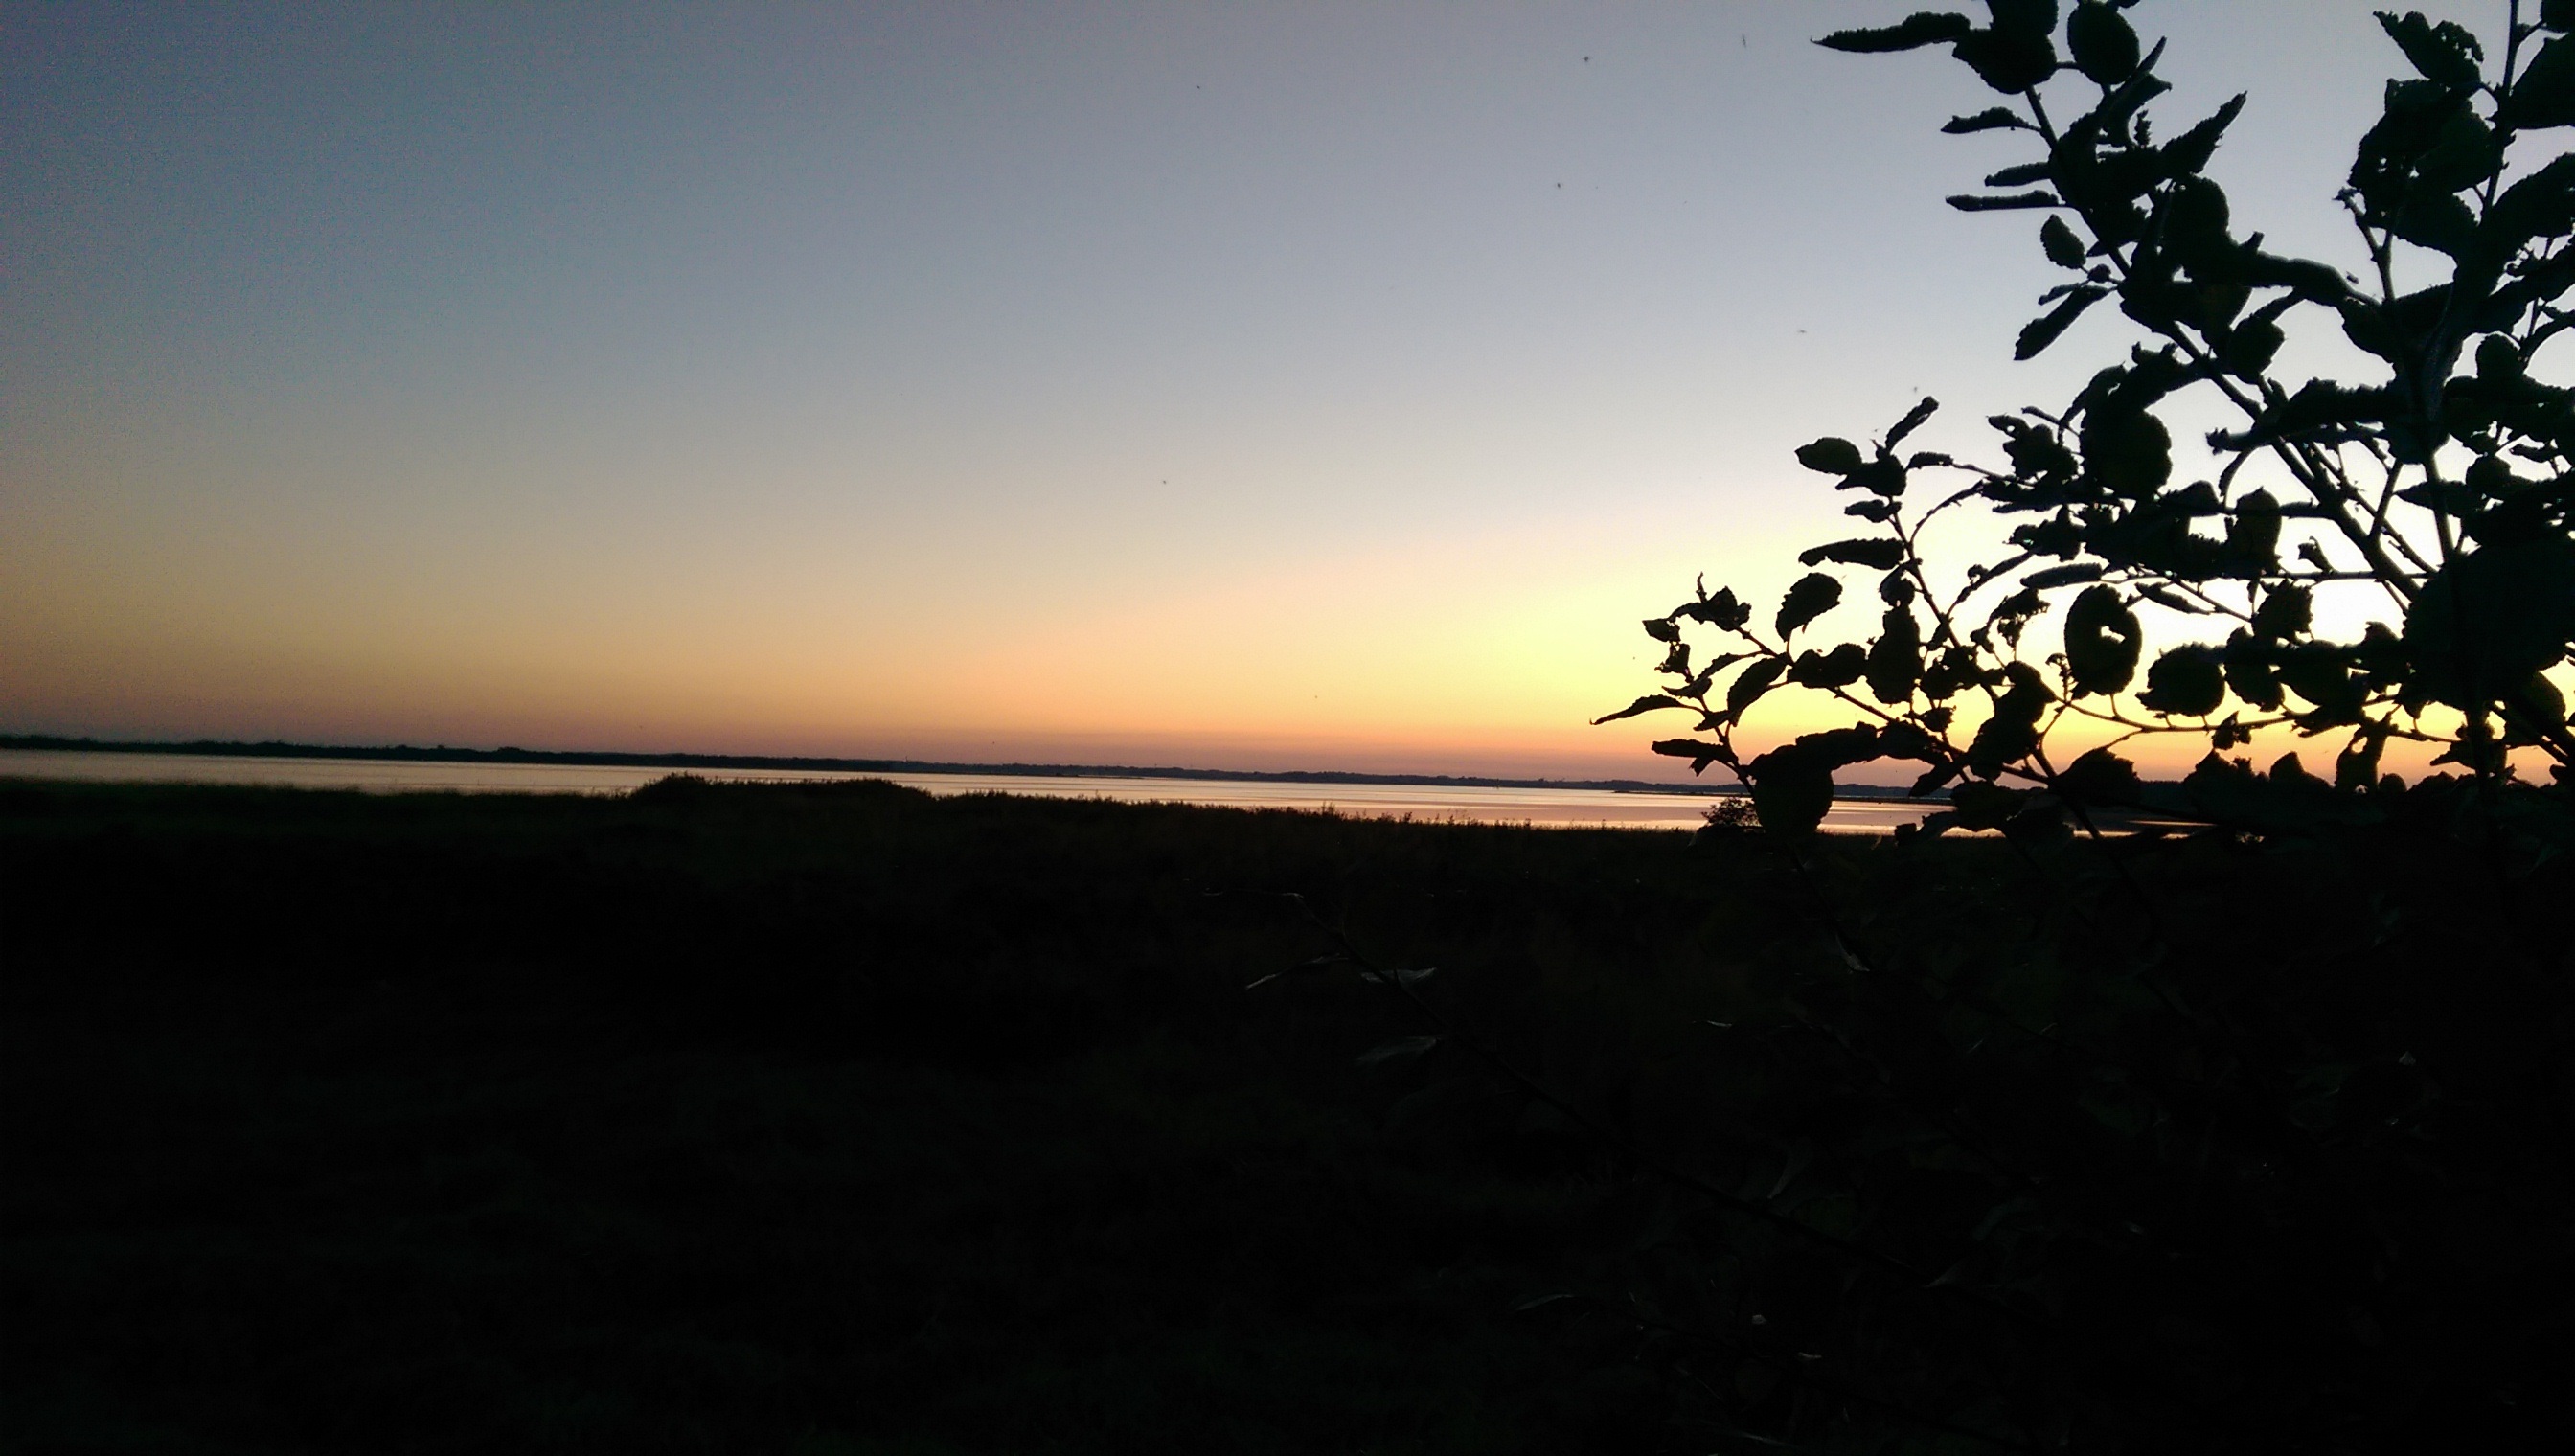
beach, sea, coast, ocean, horizon, sky, sun, sunrise, sunset, sunlight, morning, dawn, dusk, evening, reflection, sol